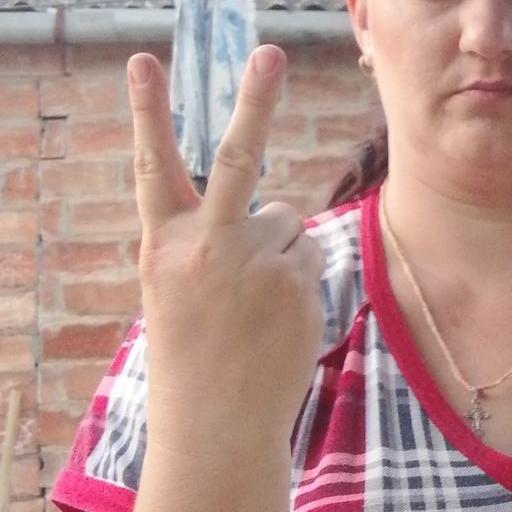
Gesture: peace_inverted